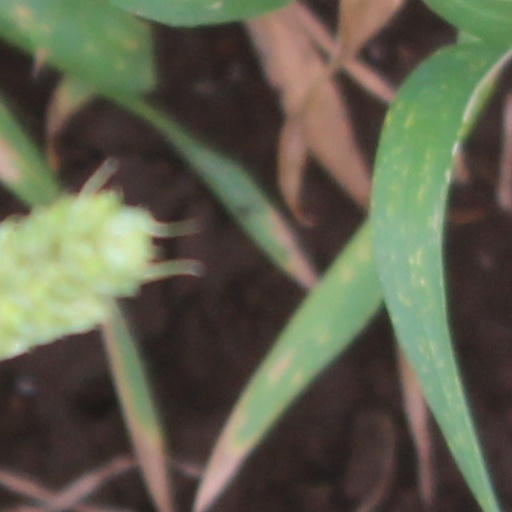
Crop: wheat